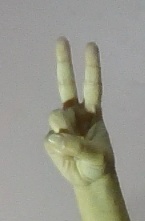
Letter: taa